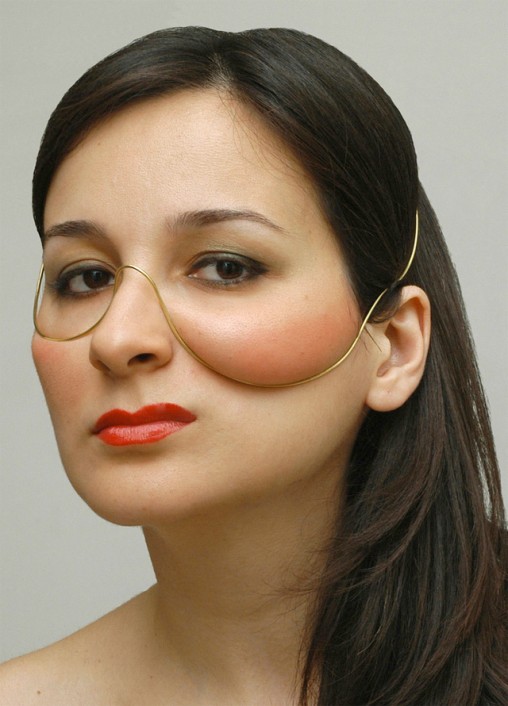
Gender: women